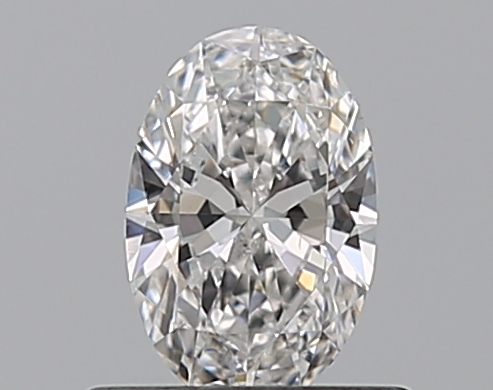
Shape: oval
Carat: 0.51
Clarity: VS2
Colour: E
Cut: EX
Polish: EX
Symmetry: VG
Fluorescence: N
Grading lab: GIA
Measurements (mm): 6.69 x 4.41 x 2.61